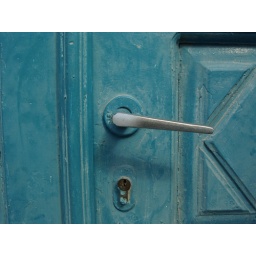
blue door in santorini, greece